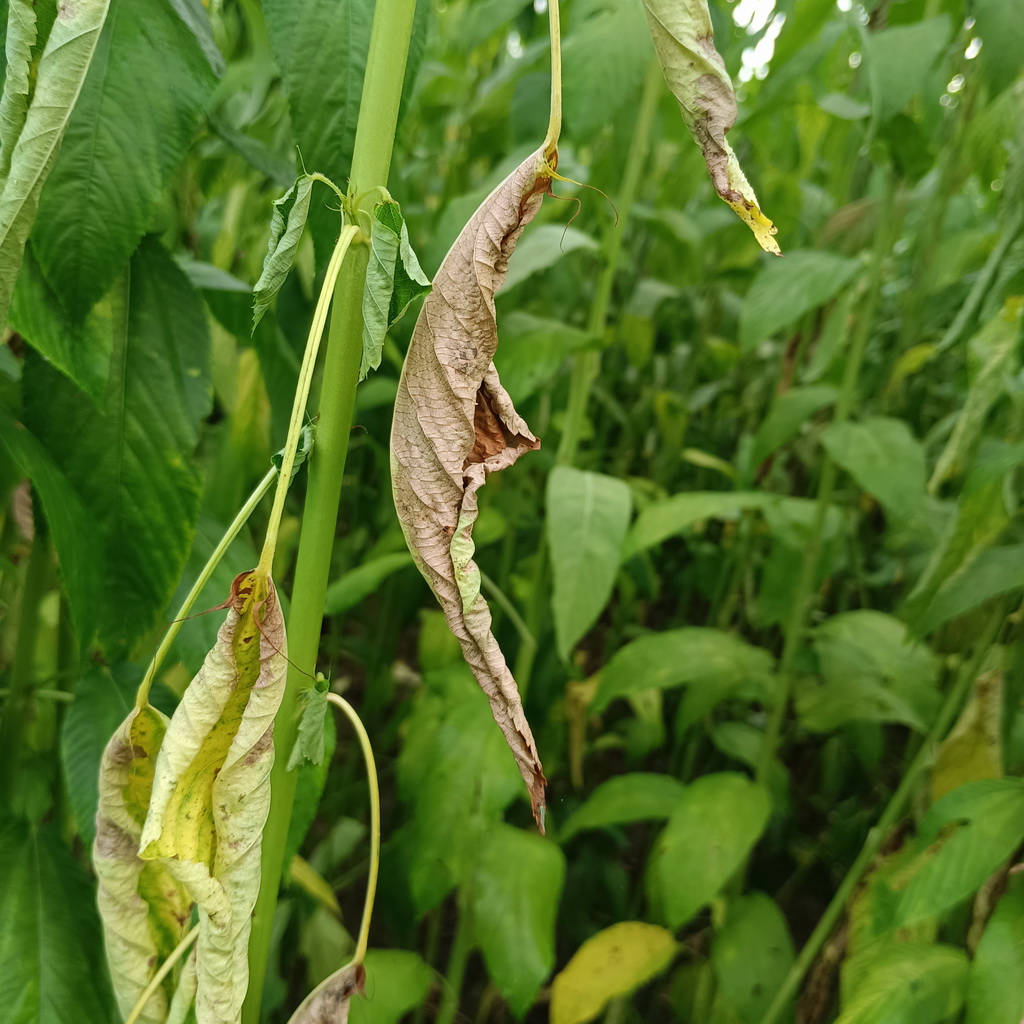
Label: Dieback